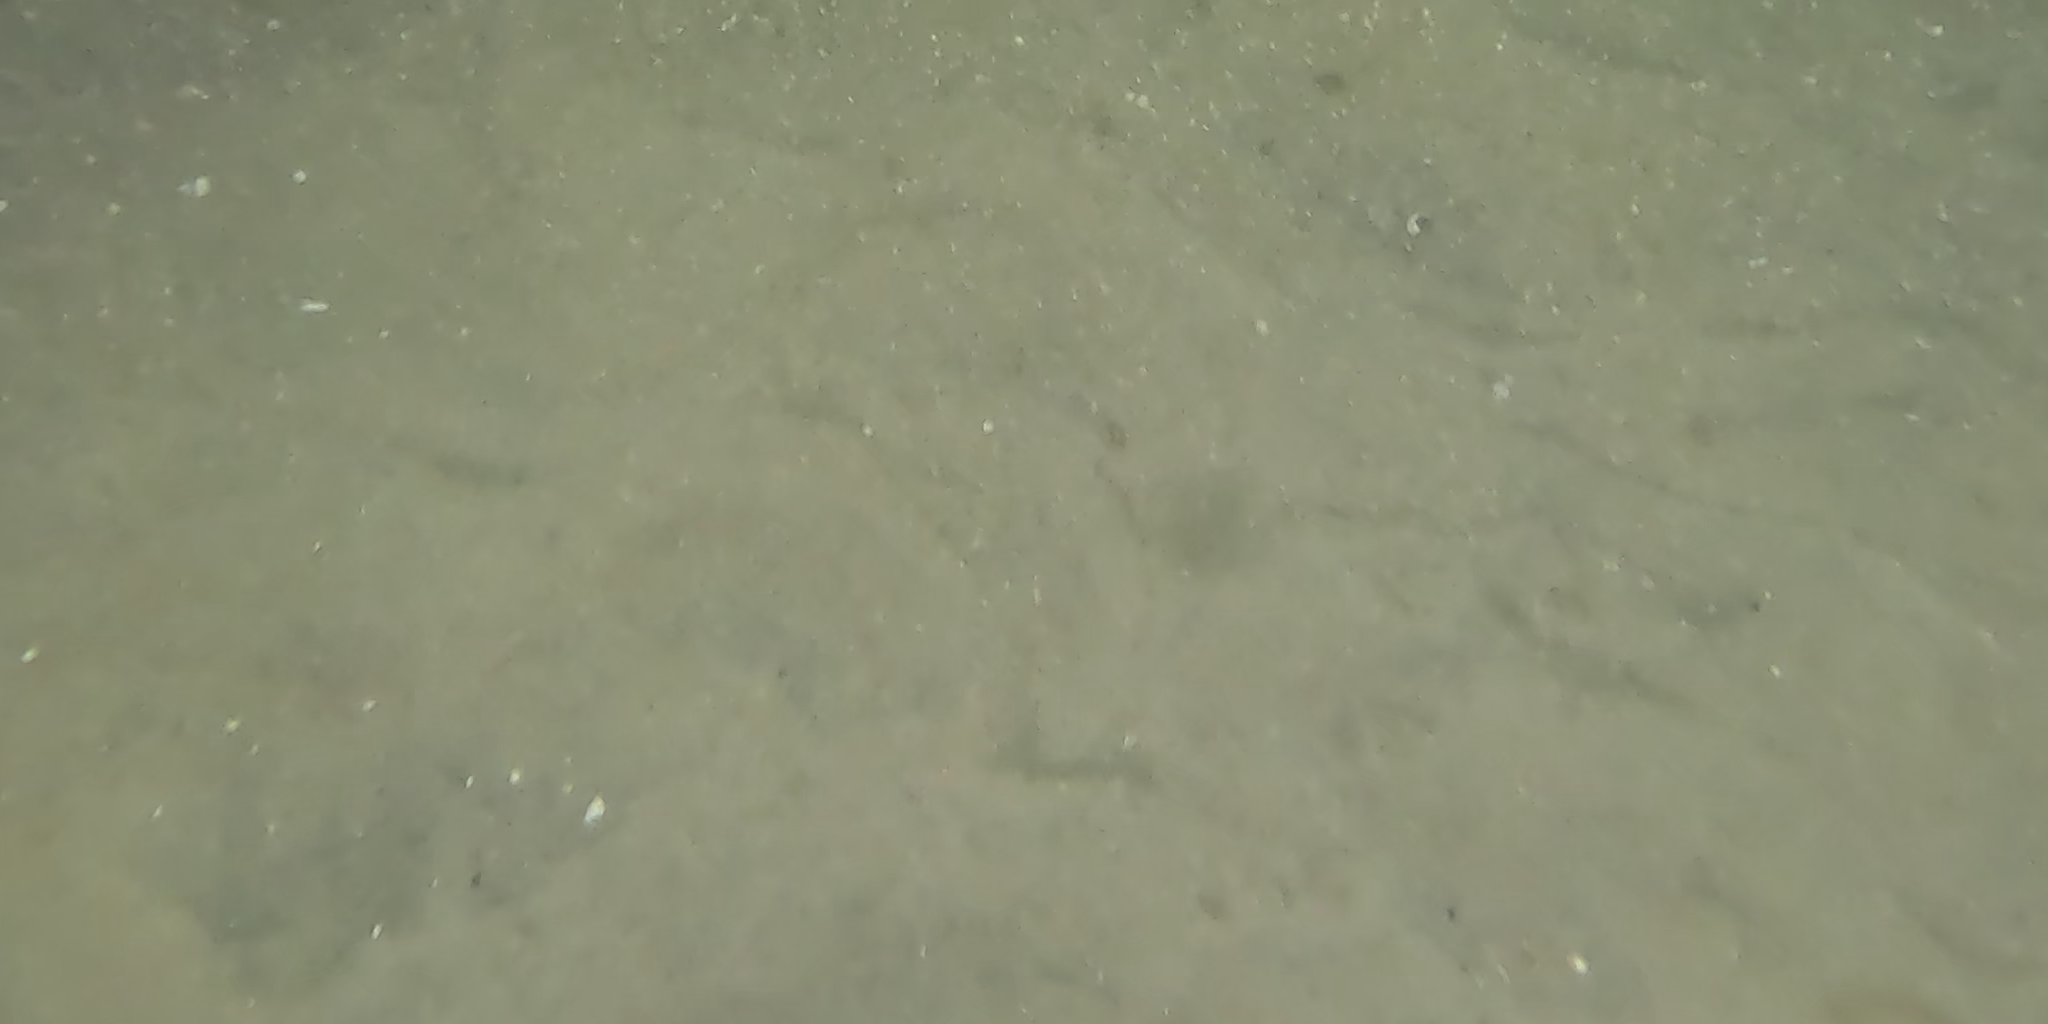
Seabed habitat: sand